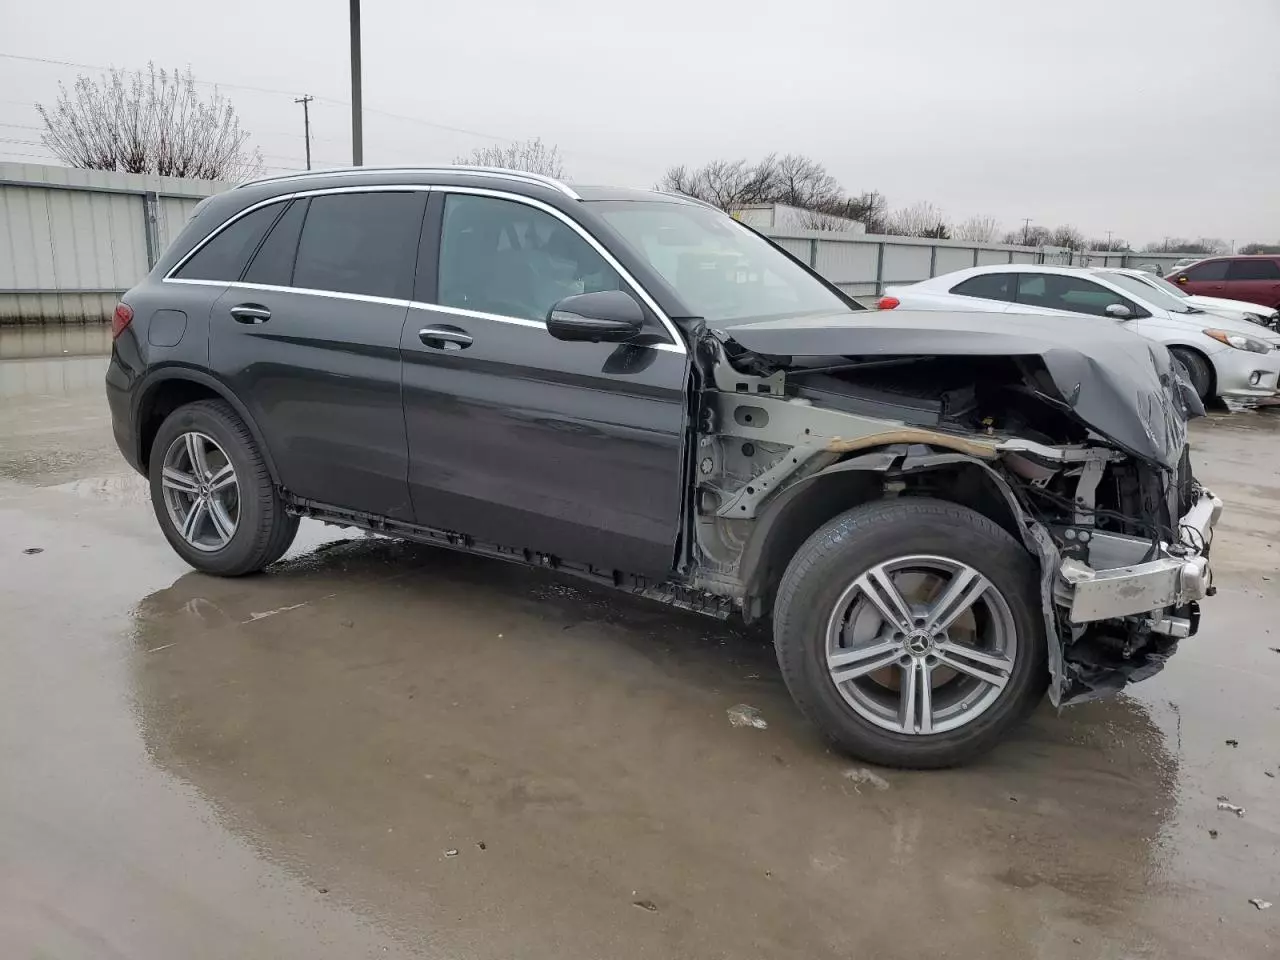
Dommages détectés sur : pare-choc avant, feu avant droit, capot, aile avant droite, porte avant droite, porte arrière droite, aile arrière droite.
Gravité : majeur